Clärenore Stinnes

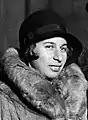
Stinnes in 1930

Clara Eleonore "Clärenore" Stinnes-Söderstrom (née Stinnes; 21 January 1901 – 7 September 1990) was a German female auto racer, heiress and socialite. Together with Swedish cinematographer Carl-Axel Söderström, the two were the first to circumnavigate the world by automobile.